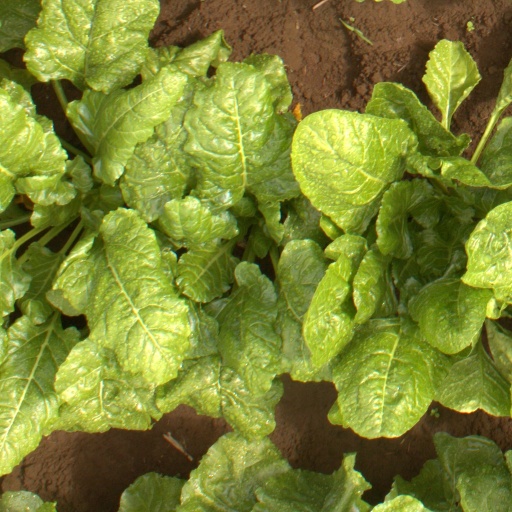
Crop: sugar beet